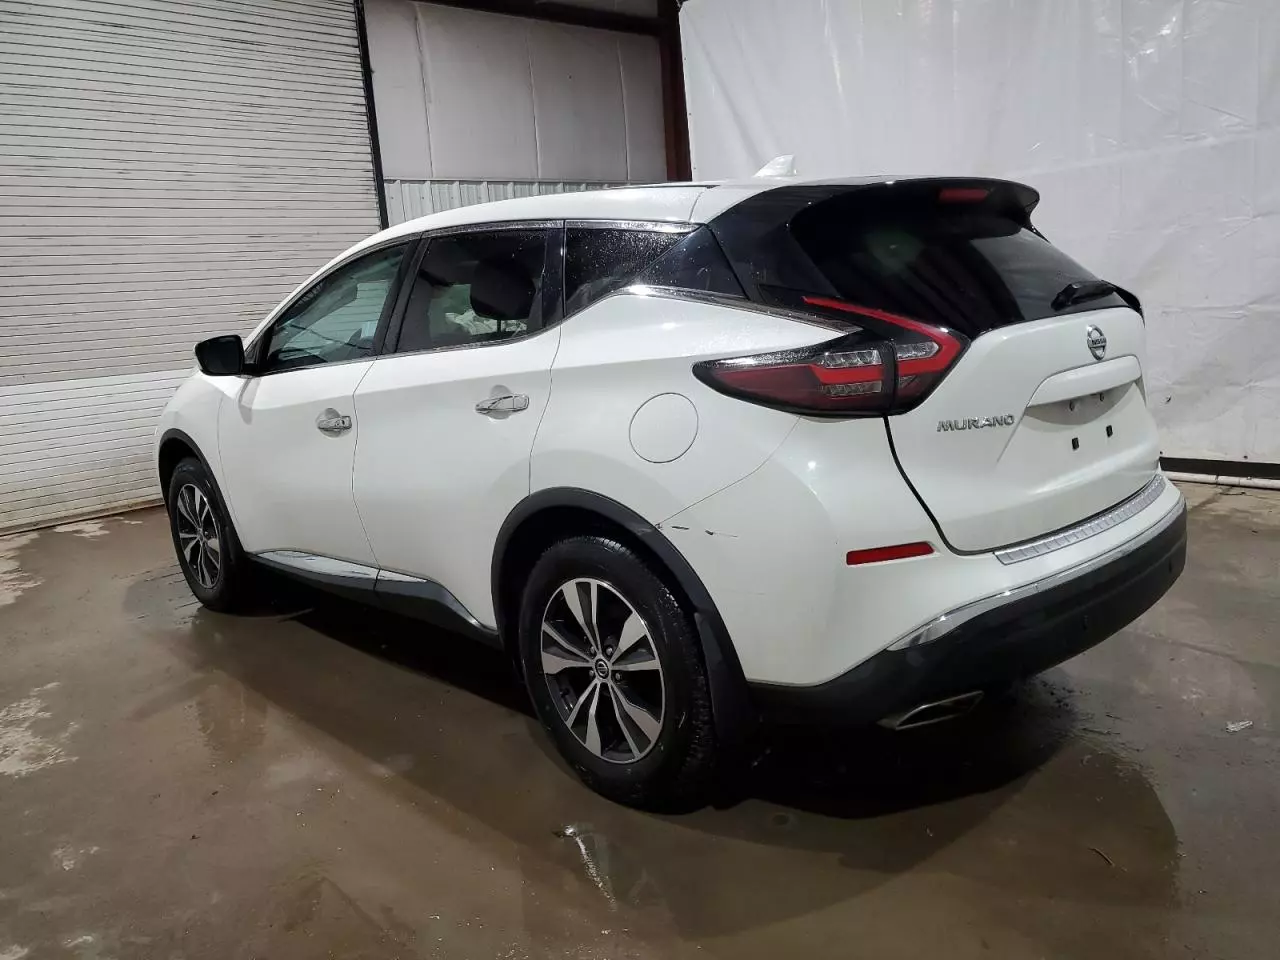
Aucun dommage détecté.
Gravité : aucun